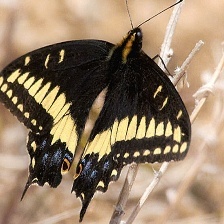
Species: INDRA SWALLOW